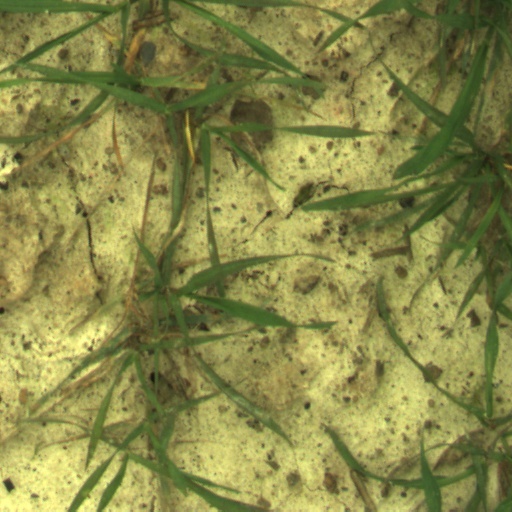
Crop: wheat